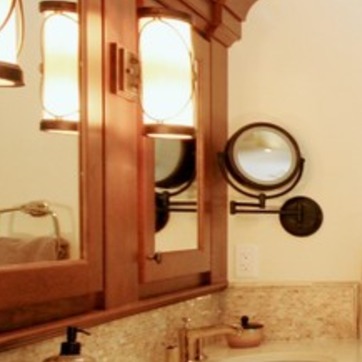
Material: mirror